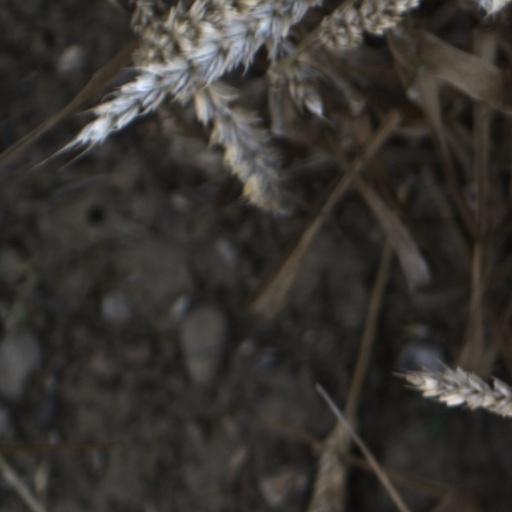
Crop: wheat